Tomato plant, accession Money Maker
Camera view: bottom (45 deg); turntable rotation: 330 degrees
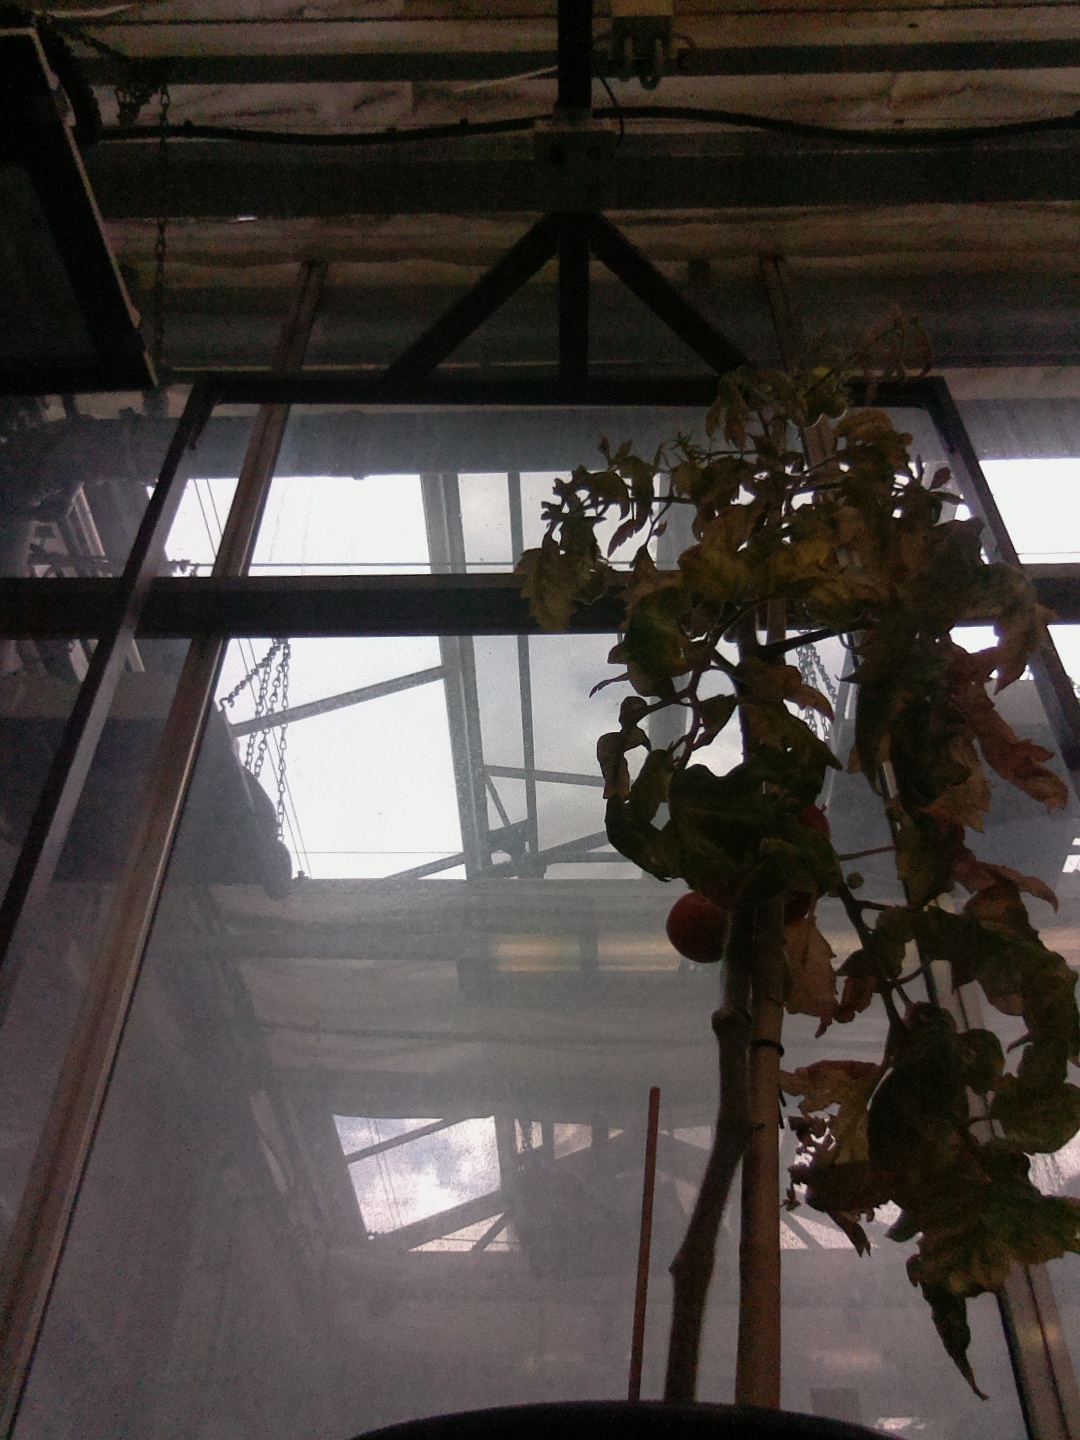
BBCH growth stage 88: 80%-90% of fruits show typical fully ripe color